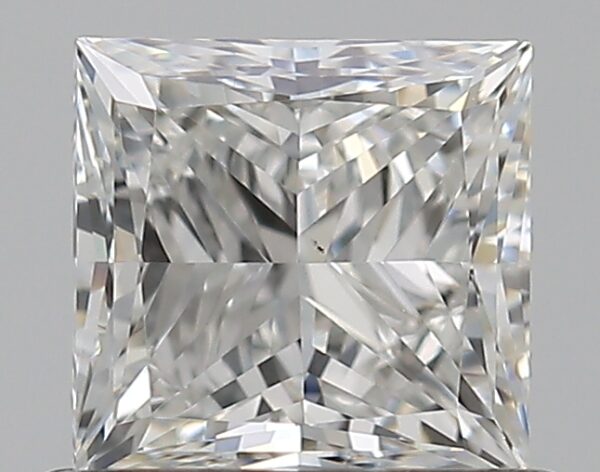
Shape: princess
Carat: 0.7
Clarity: VS2
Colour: G
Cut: VG
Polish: EX
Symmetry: VG
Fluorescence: N
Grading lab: GIA
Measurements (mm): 4.74 x 4.61 x 3.42